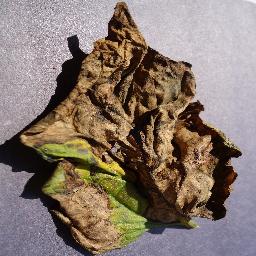
Label: Tomato___Late_blight